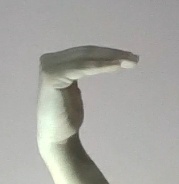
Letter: haa